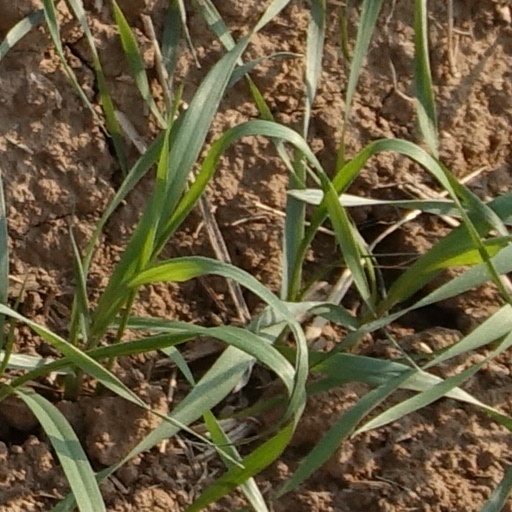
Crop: wheat